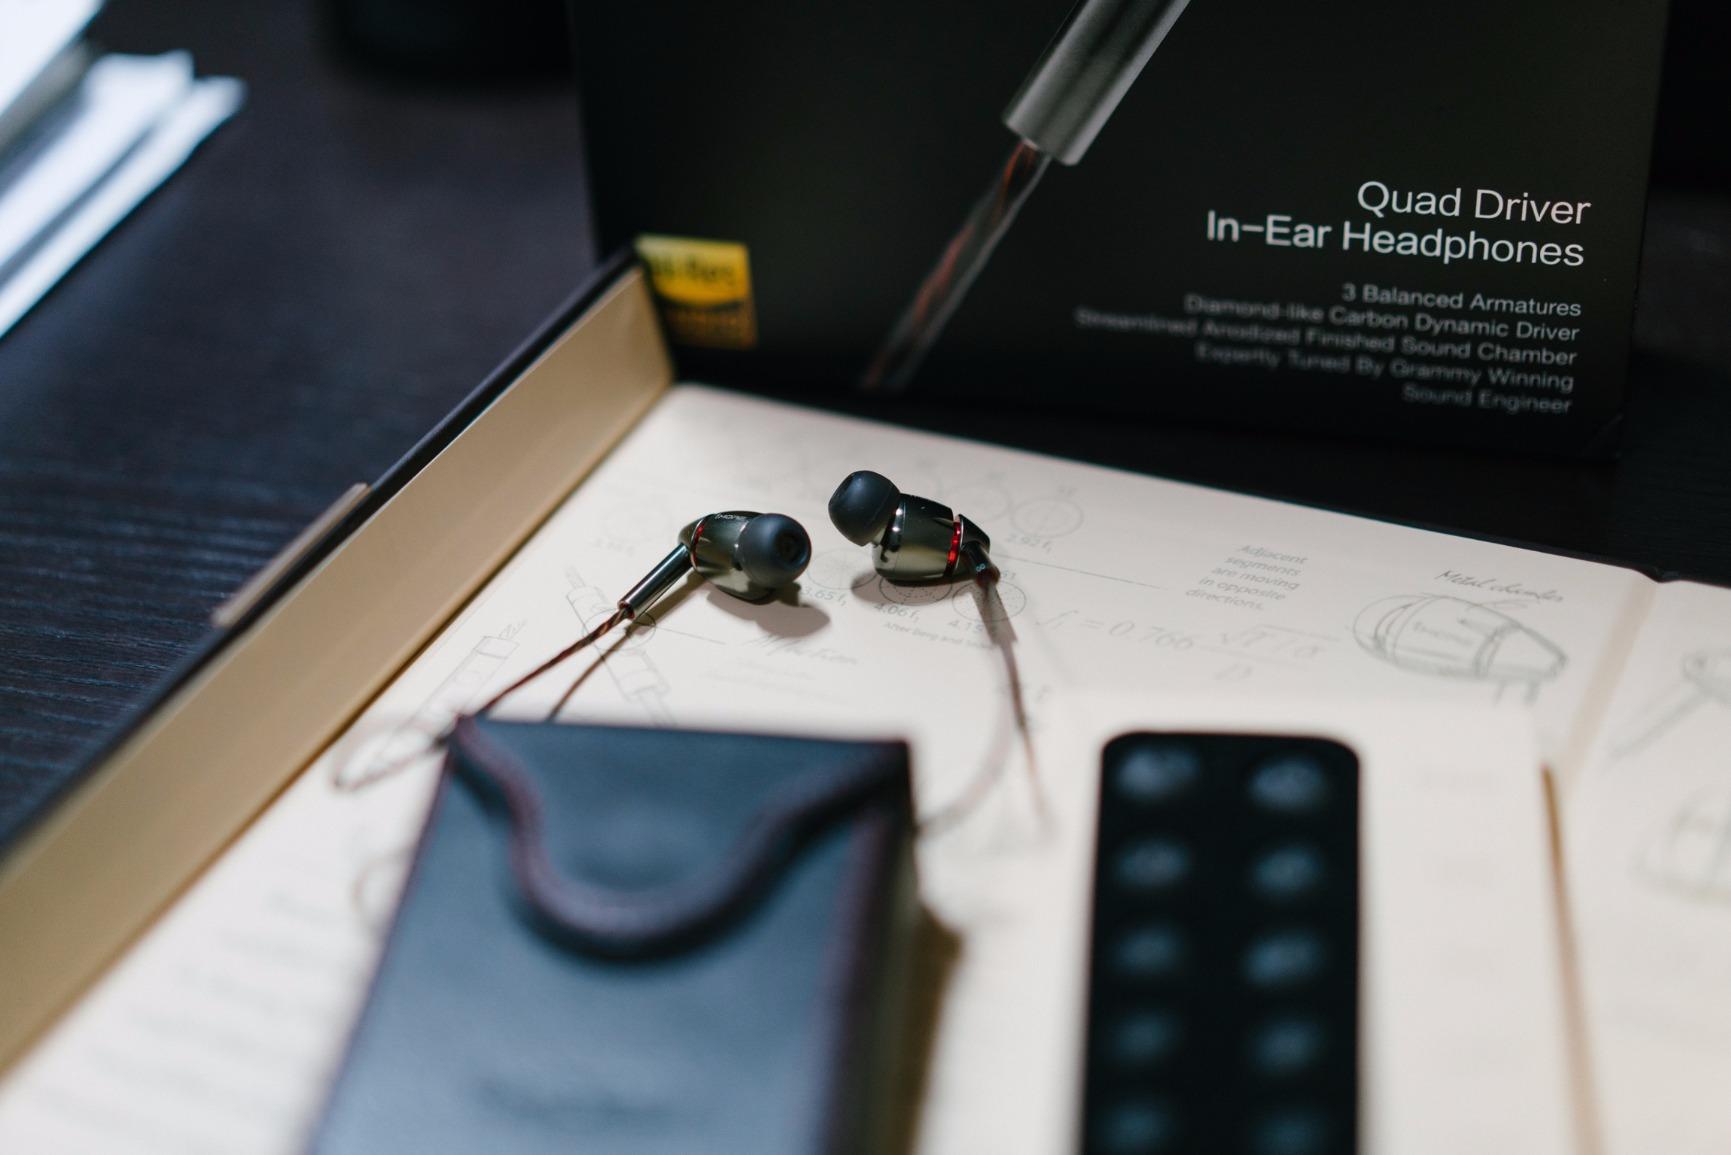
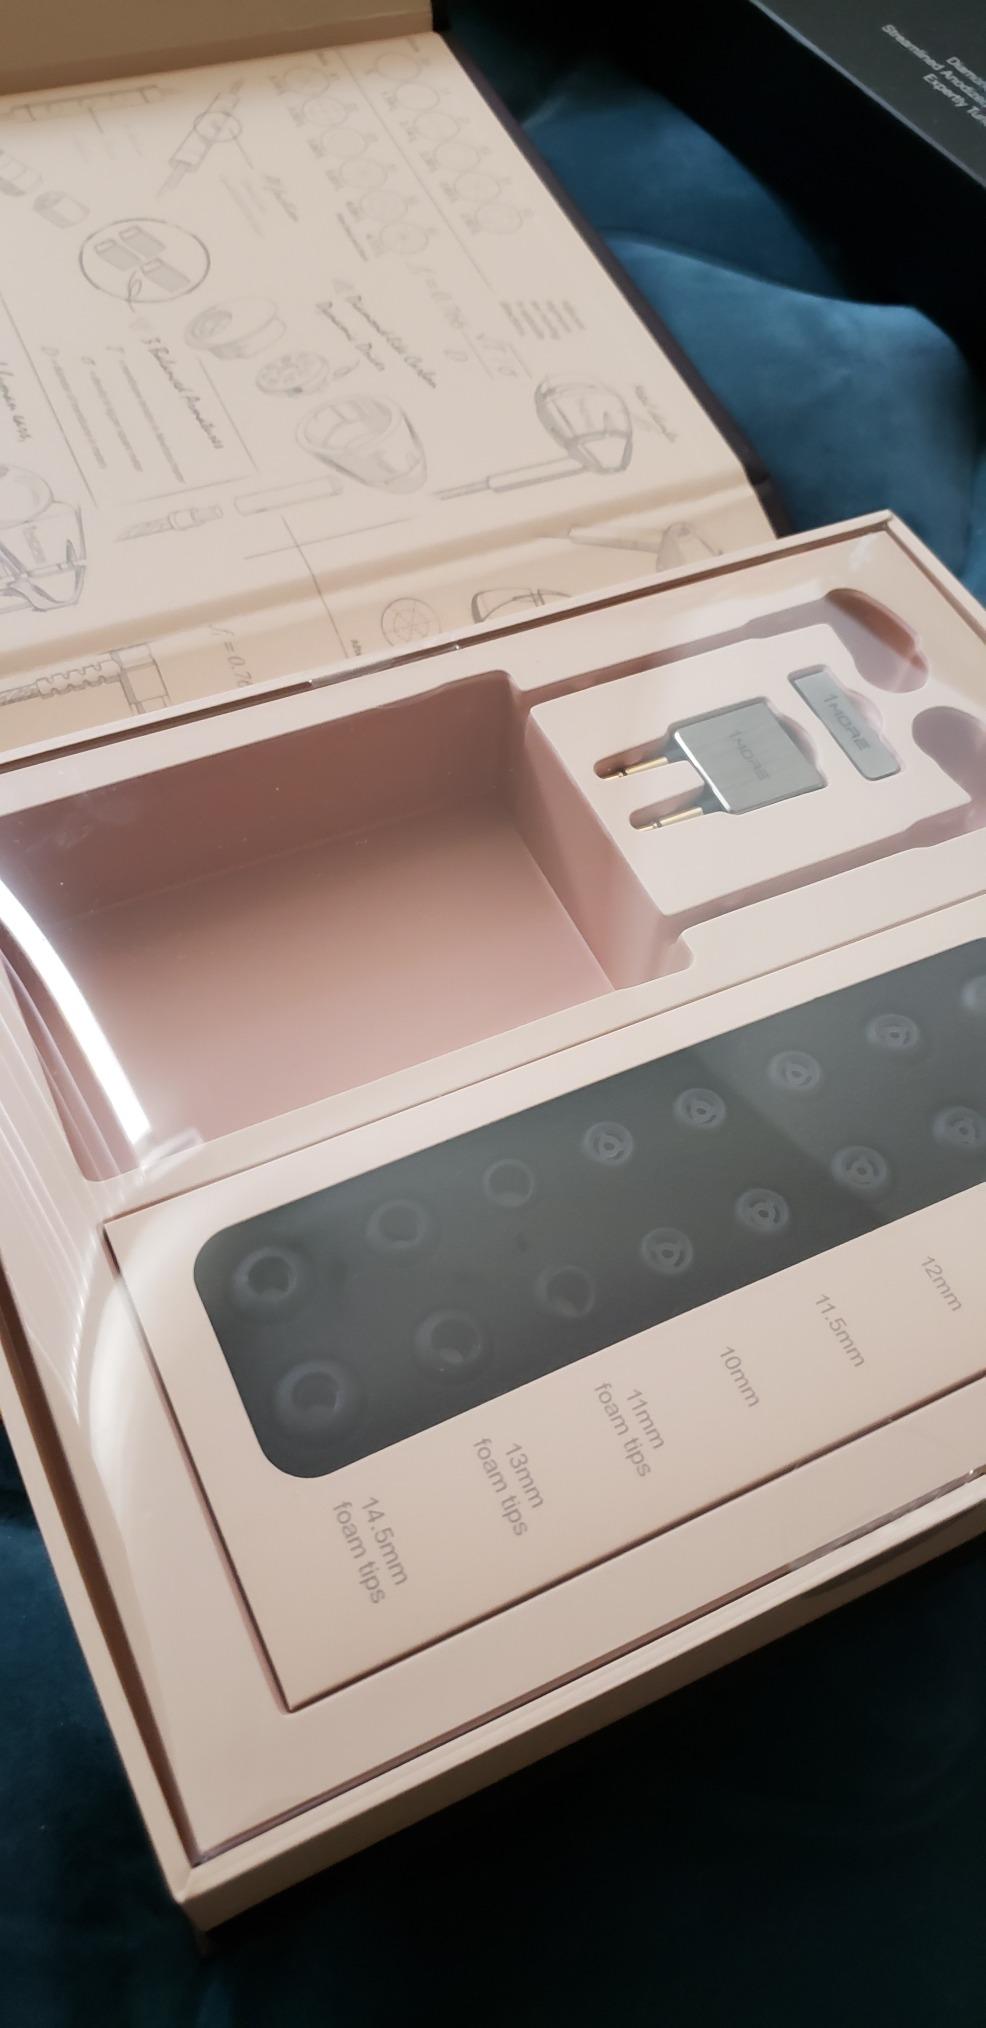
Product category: headphones
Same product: yes